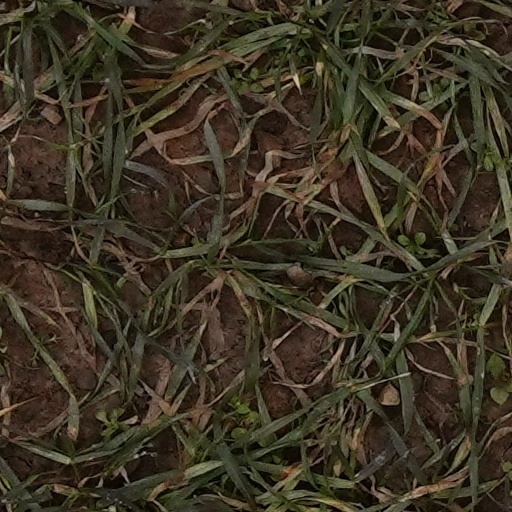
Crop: wheat